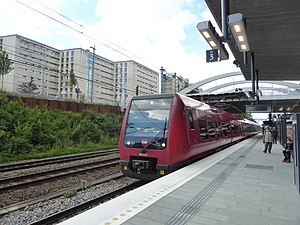
Linje B
Linje B på Carlsberg Station.
Linje B er en S-togs-linje, som kører mellem Farum Station og Høje Taastrup Station via København H. Linjen har 10 minuttersdrift i dagtimerne og 20 minuttersdrift om aftenen alle dage. Nat efter fredag og lørdag køres der hver halve time. Der stoppes ved alle stationer undervejs alle dage.